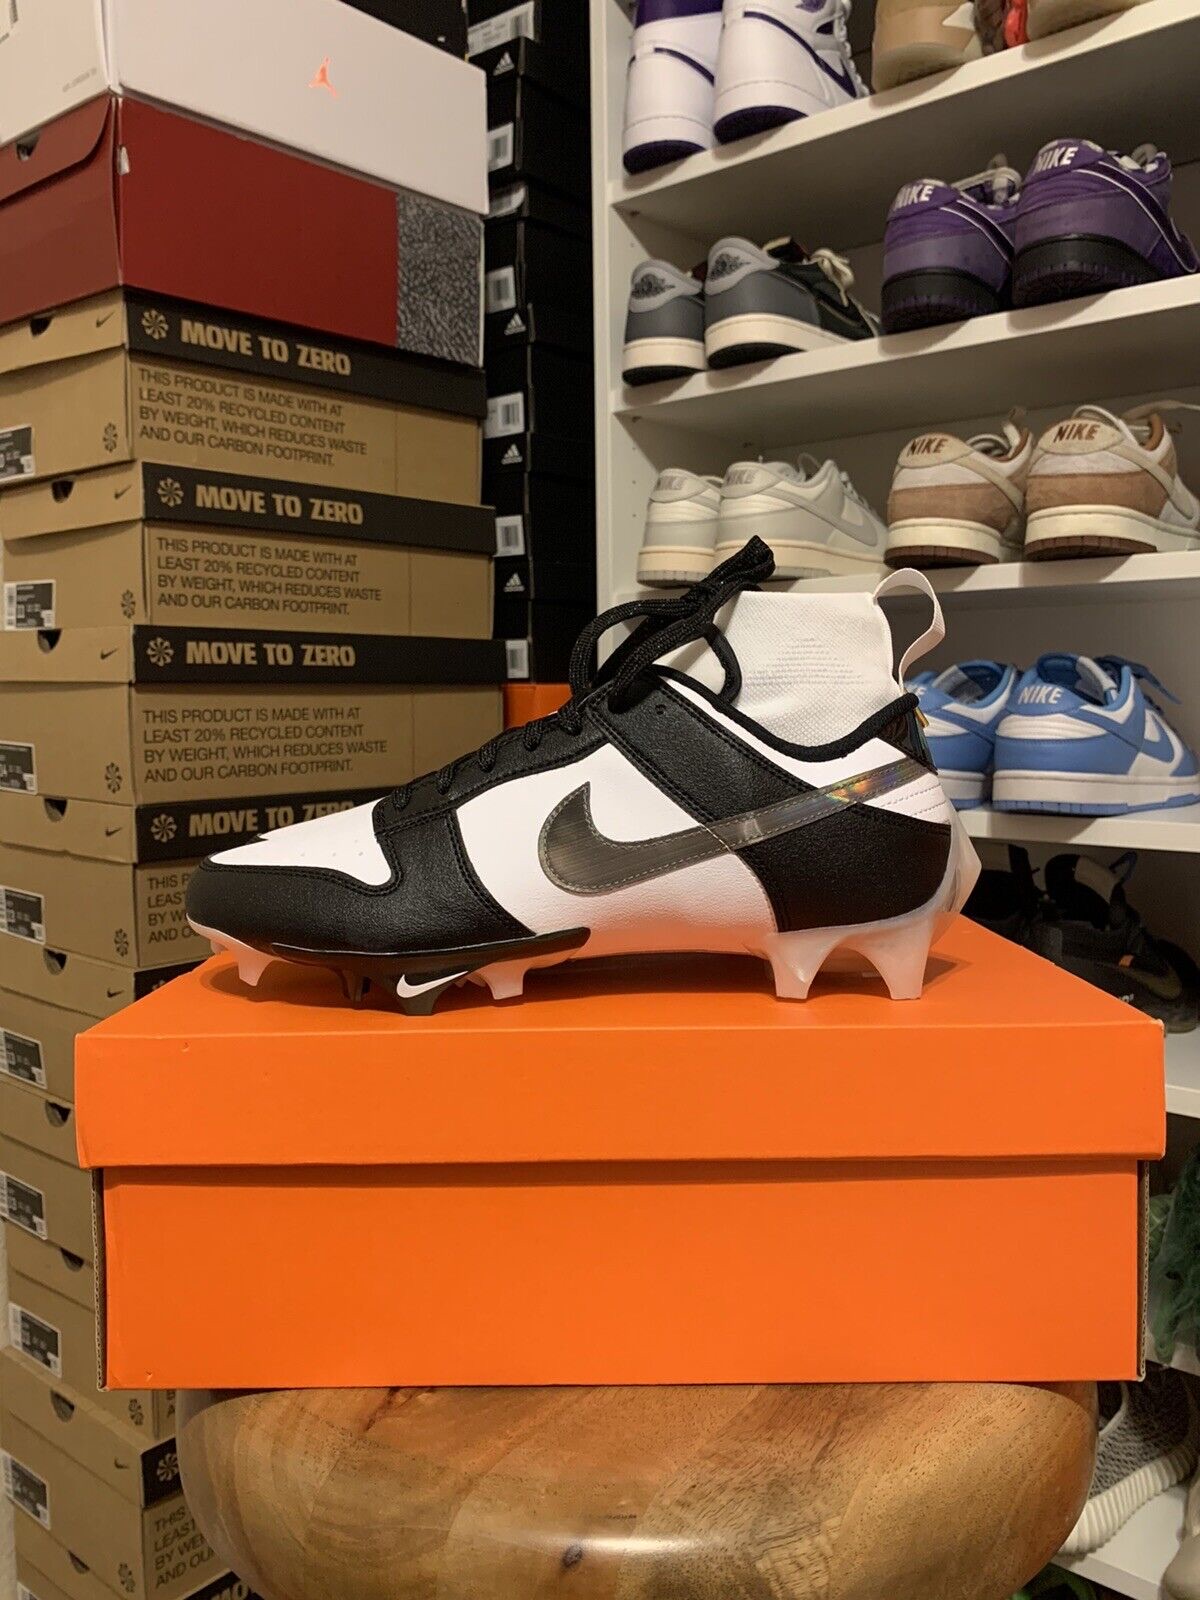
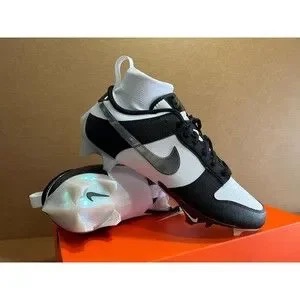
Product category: misc
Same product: yes